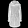
Label: Coat